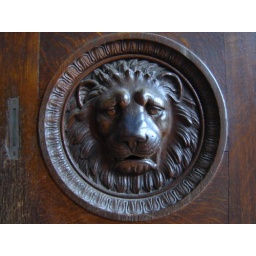
lion in the door